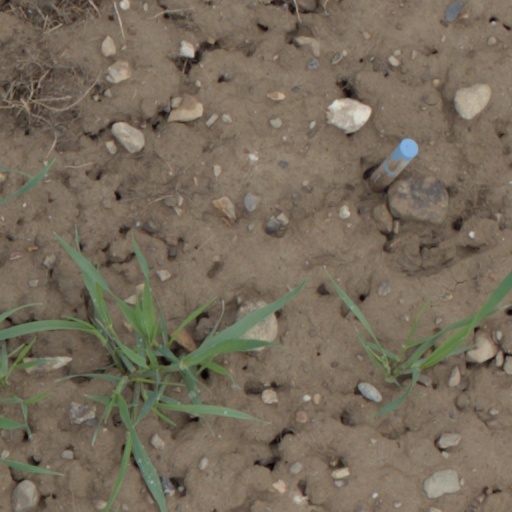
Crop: wheat